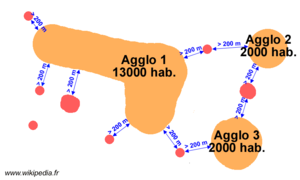
Schéma illustrant l'article sur la notion d'unités urbaines (1 sur 6)
En France, une agglomération urbaine, ou une unité urbaine, est une catégorie statistique qui désigne empiriquement un territoire défini par la continuité de l'habitat ou du bâti. Une unité ou agglomération urbaine peut agglomérer plusieurs communes lorsqu'elles paraissent former ensemble une seule ville. Cette expression, qui ne correspond à aucune circonscription administrative légale, est utilisée par certains statisticiens et urbanistes de l'administration. Dans ce cadre, dans le cas d'une unité urbaine limitée à une seule commune, on parle de ville isolée.